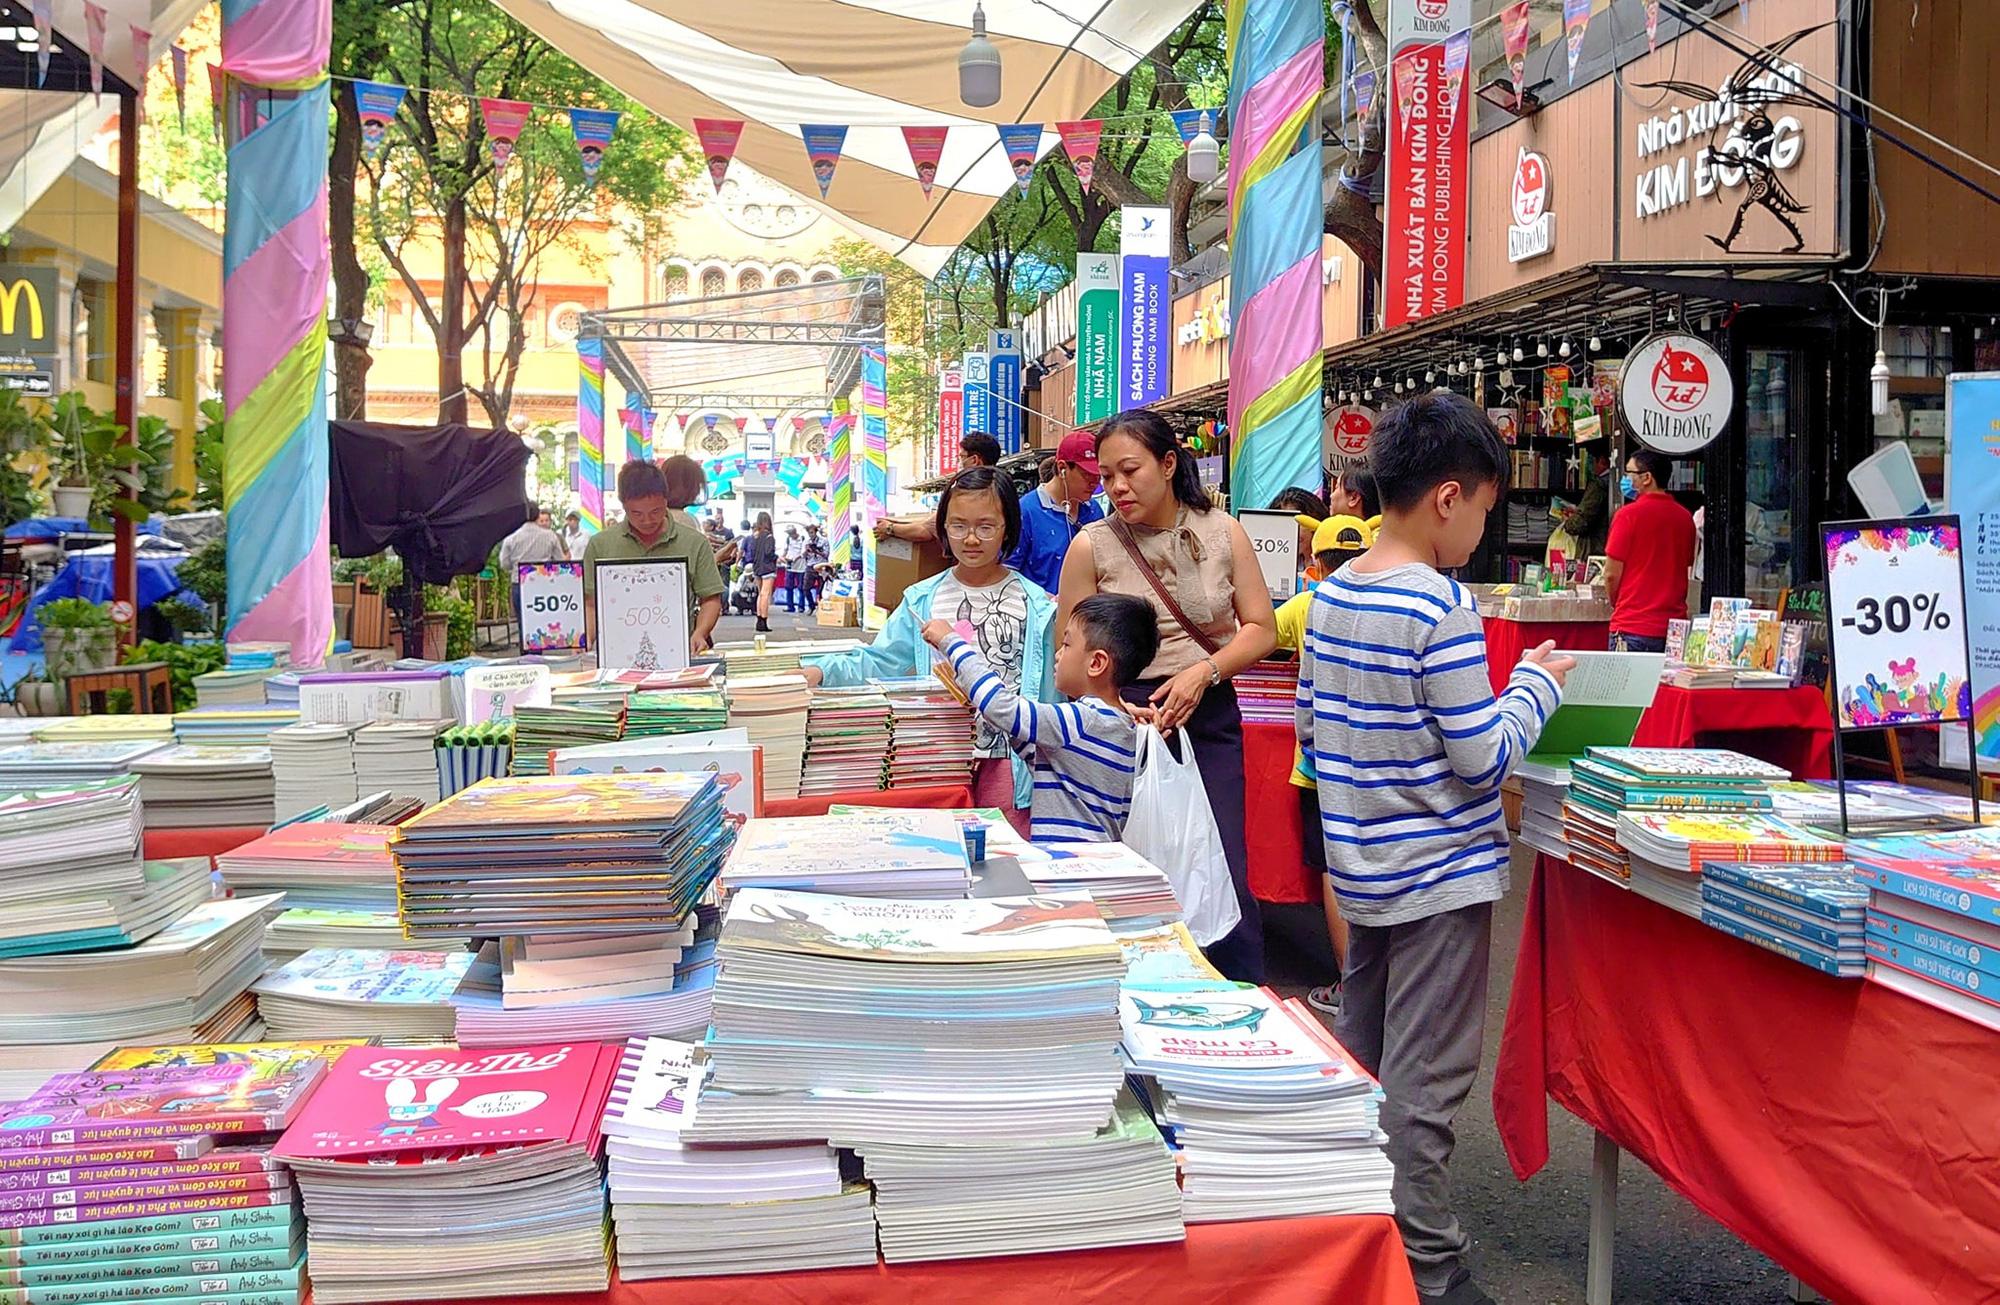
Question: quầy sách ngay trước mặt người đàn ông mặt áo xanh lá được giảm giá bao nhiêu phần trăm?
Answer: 50%